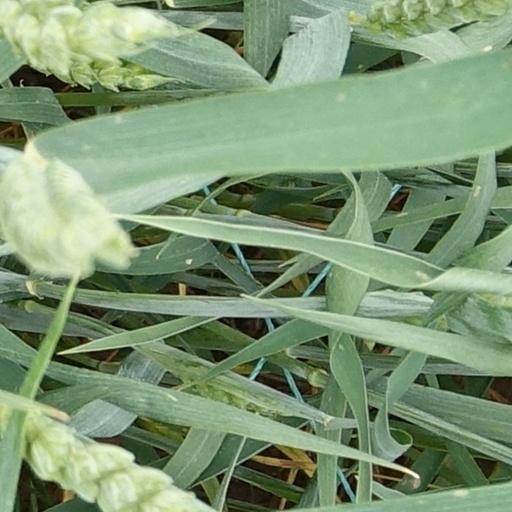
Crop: wheat